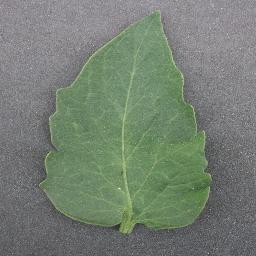
Label: Tomato___healthy